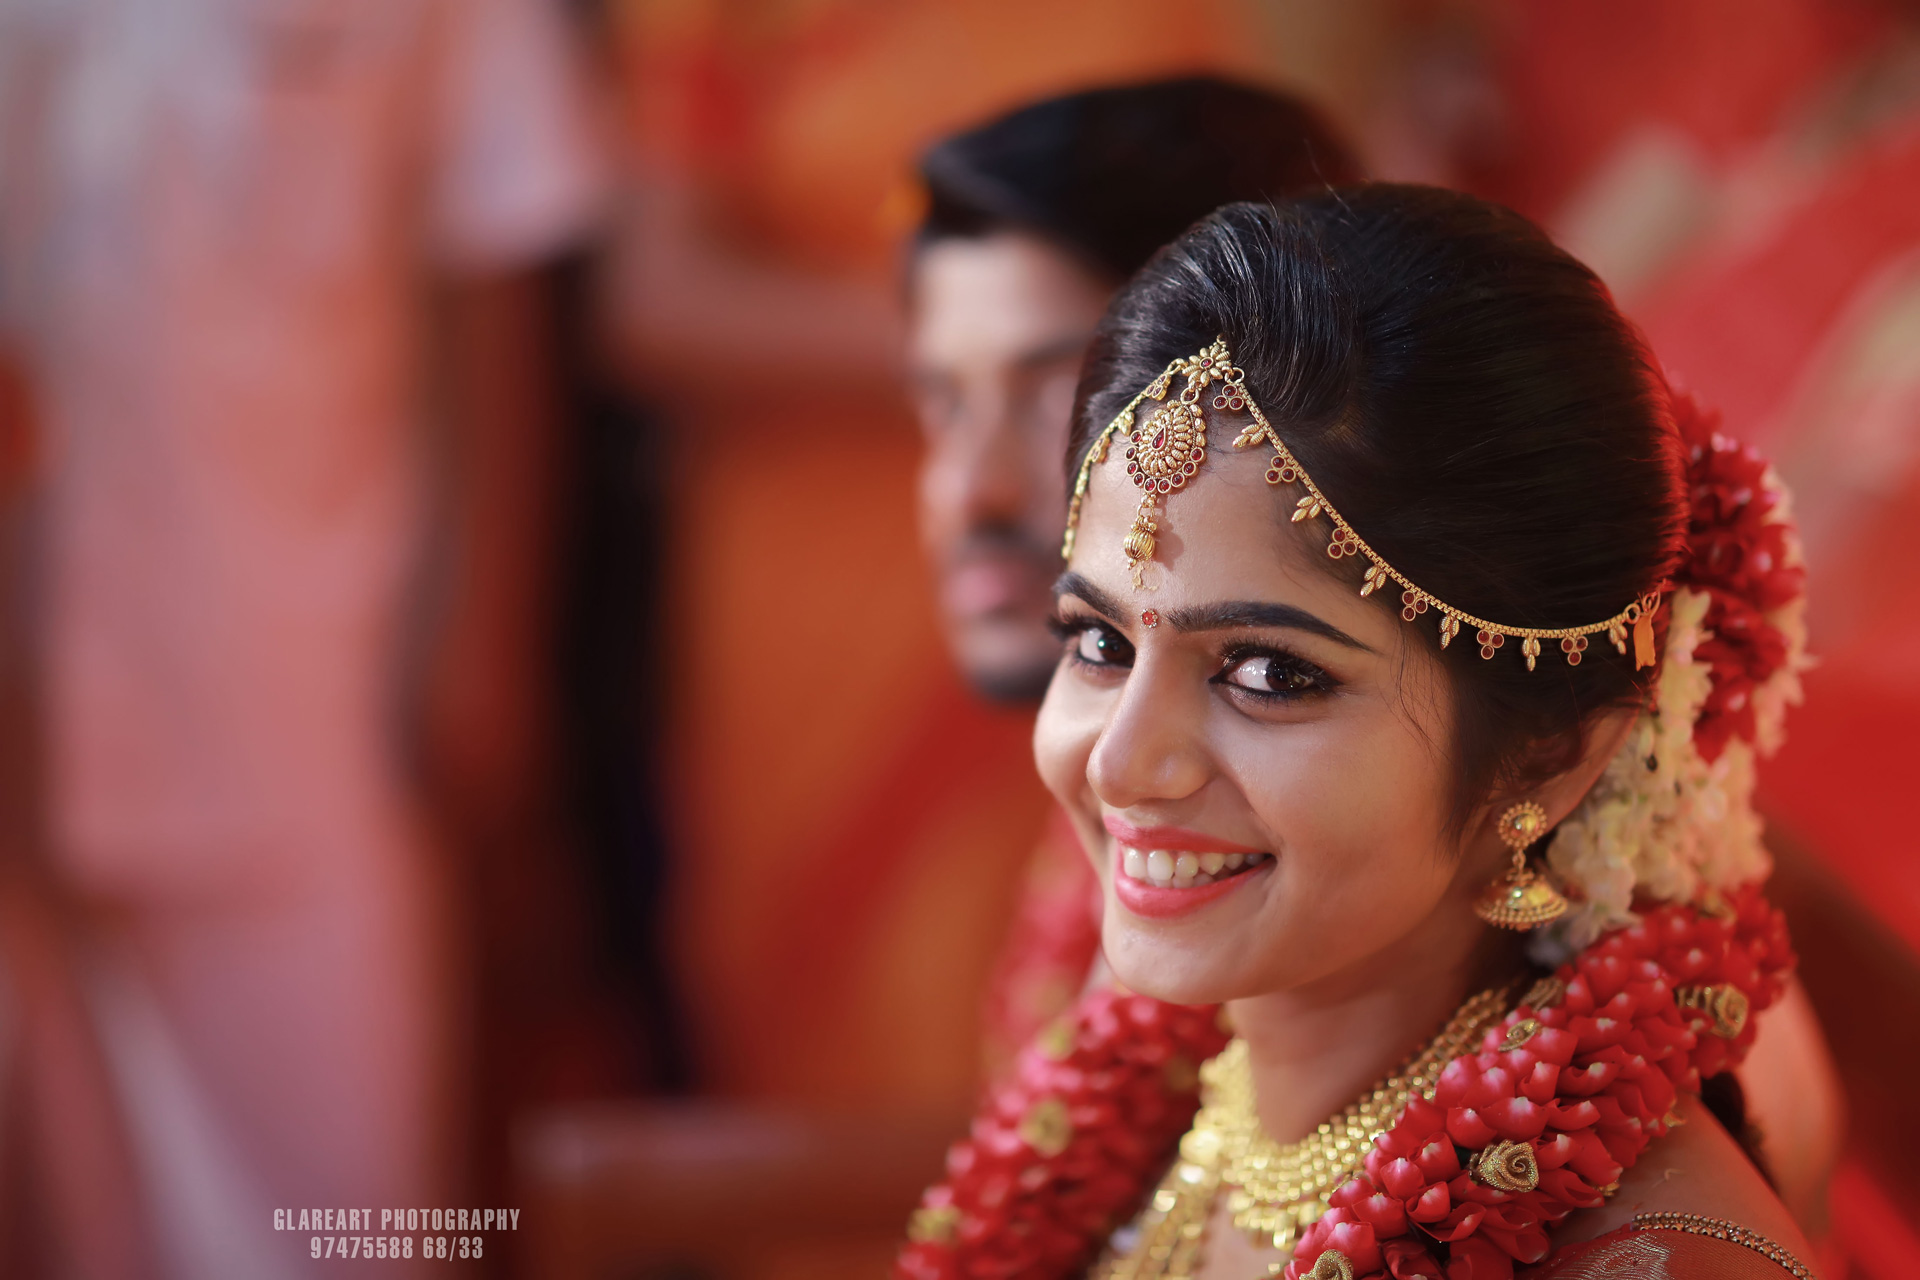
best, traditional, wedding, photography, bride, jewellery, woman, beauty, marriage, ceremony, lady, fashion accessory, tradition, smile, abdomen, girl, hair accessory, temple, headpiece, event, photo shoot, wedding reception, happiness, trunk, ritual, sari, makeover